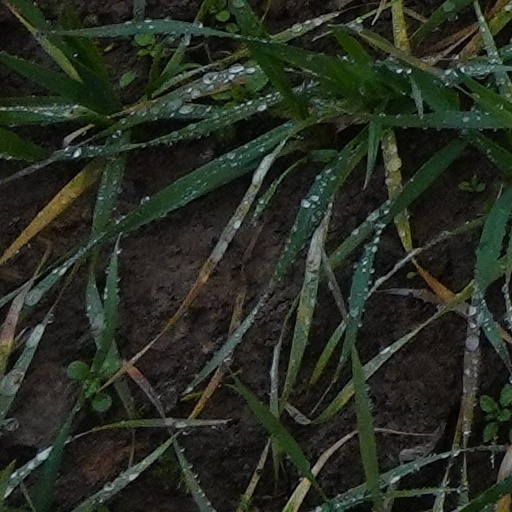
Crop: wheat